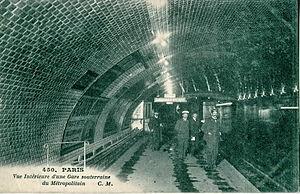
Carte postale ancienne éditée par CM N° 450 Vue intérieure d'une gare souterraine du Métropolitain
L'exploitation du métro de Paris comprend la conduite des trains et la gestion des circulations sur les lignes.
La Compagnie du chemin de fer métropolitain de Paris est l'un des ancêtres de la Régie autonome des transports parisiens, établissement public à caractère industriel et commercial assurant l'exploitation de l'intégralité des lignes du métro de Paris.
Le métro de Paris comporte 302 stations et 383 points d'arrêts, depuis le 23 mars 2013. Chacune de ces stations doit assurer l'accueil des voyageurs dans les meilleures conditions. C'est dans ce but que plusieurs générations d'architectes ont œuvré dans le métro parisien.